Yinnar, Victoria

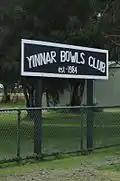
Bowls Club

The Yinnar and District Lions Club was charted by the Churchill Lions Club in 1985.